Police of Poland

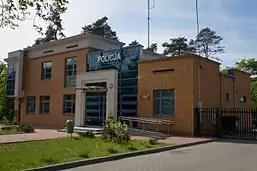
Police station in Józefów

Today, most common types include various models from Kia (Cee'd model - ca. 4000 in use) Škoda (mainly Octavia), Alfa Romeo, Ford Mondeo, Opel (mainly Opel Astra), Volkswagen, and Toyota, as of 2011 the FSO Polonez (manufactured in Poland) is no longer in use. The Polish police force has, since joining the European Union, been undergoing a thorough restructuring and has in the process acquired a large number of new vehicles; as of 2011 this process is still ongoing and new vehicles are constantly being procured in order to replace ageing old patrol cars as their service lives come to an end. In addition to standard sedan and hatchback model vehicles, the Policja has been investing significant amounts of money in developing their ability to respond to any incident no matter where it may be, this has in turn led to the purchase of a large number of all-terrain 4x4 vehicles and multi-purpose vans and trucks. This expansion in capabilities was a stated requirement of the police force's restructuring program.